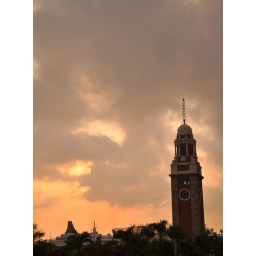
Clock Tower in orange sky